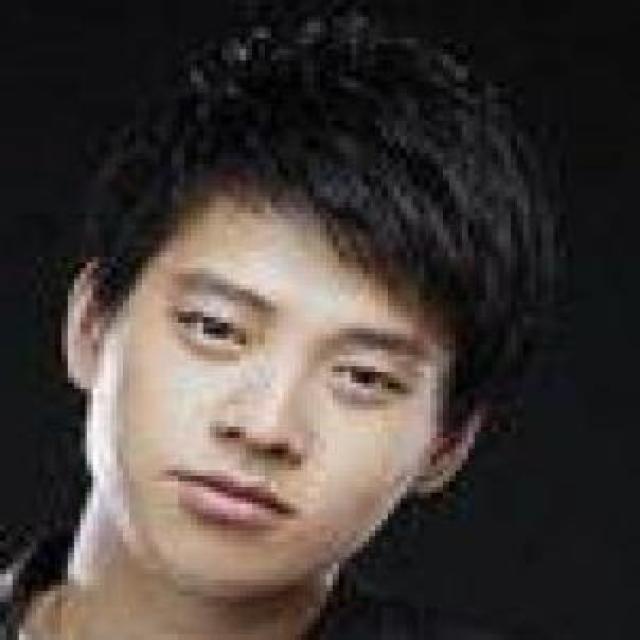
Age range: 21-44